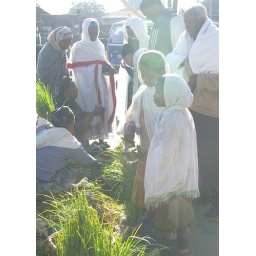
Purchasing green grass for the coffee ceremony, a daily ritual in many Ethiopian homes.